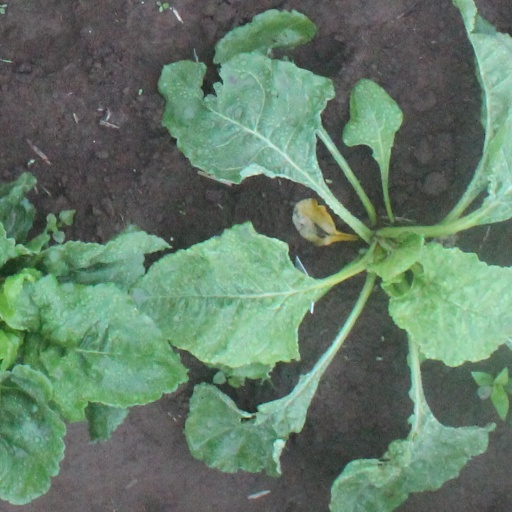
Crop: sugar beet